Tom Pudding

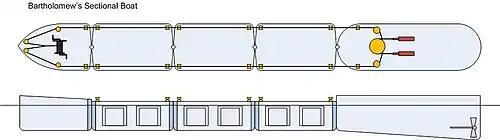
Diagram of Bartholomew's sectional boat, based on 1862 patent and revised steering mechanism of 1866

Although the design was for six compartments per train, it was found that seven could fit through the locks, and so the trains were lengthened. The compartments were made deeper after the first 19 had been built, so that they could carry 30 tons each, rather than 25. The new design was found to be more stable, and a train now held 210 tons of coal. It took between eight and twelve hours to travel from the colliery at Stanley Ferry to Goole, a distance of around , and three and a half hours to unload the compartments, but the trains were often delayed at Goole for two or three days before they could be unloaded, and at the colliery, trains could be delayed for up to 13 days before they were loaded. In order to operate a train, a crew of four men were needed, consisting of a captain, a mate, an engineer and a stoker.